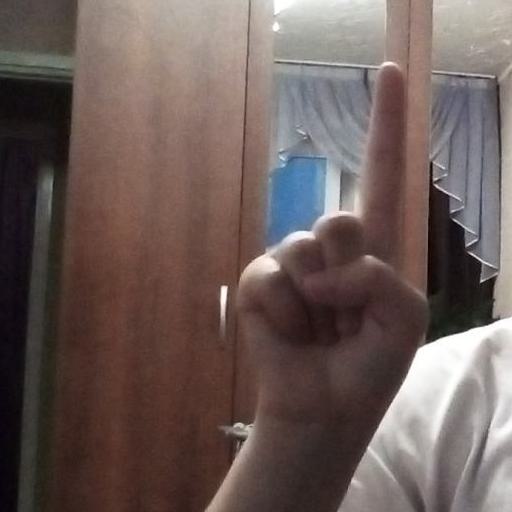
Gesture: one